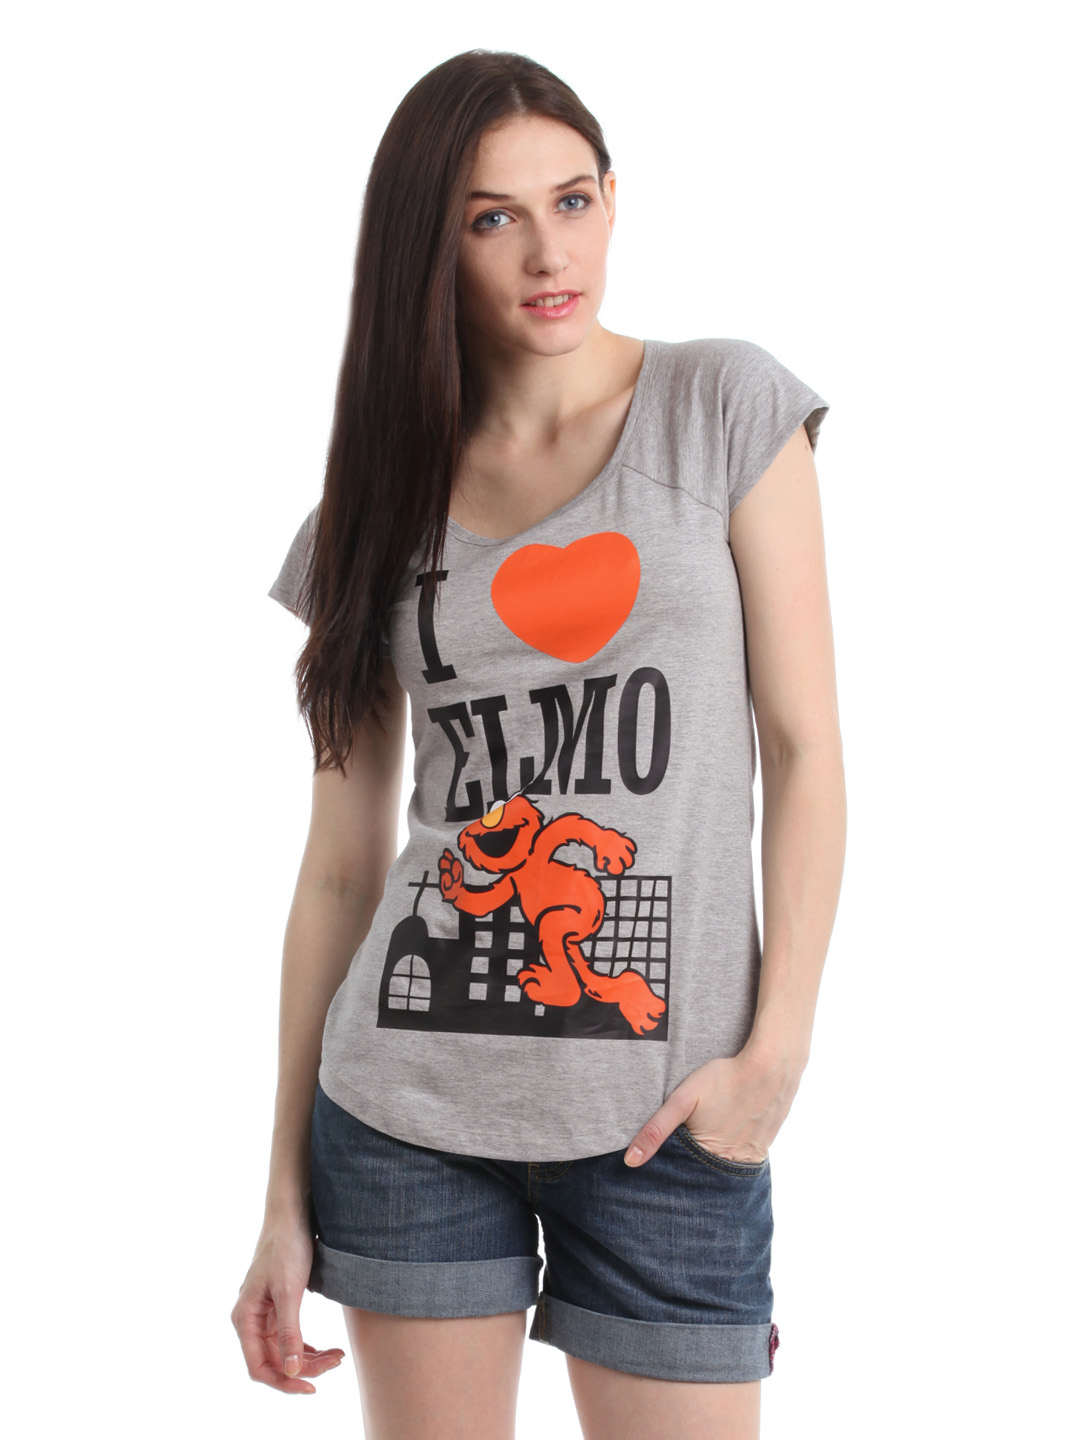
Tokyo Talkies Women Grey Melange Printed Top
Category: Apparel / Topwear / Tops
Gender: Women
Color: Grey Melange
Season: Summer 2012
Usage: Casual